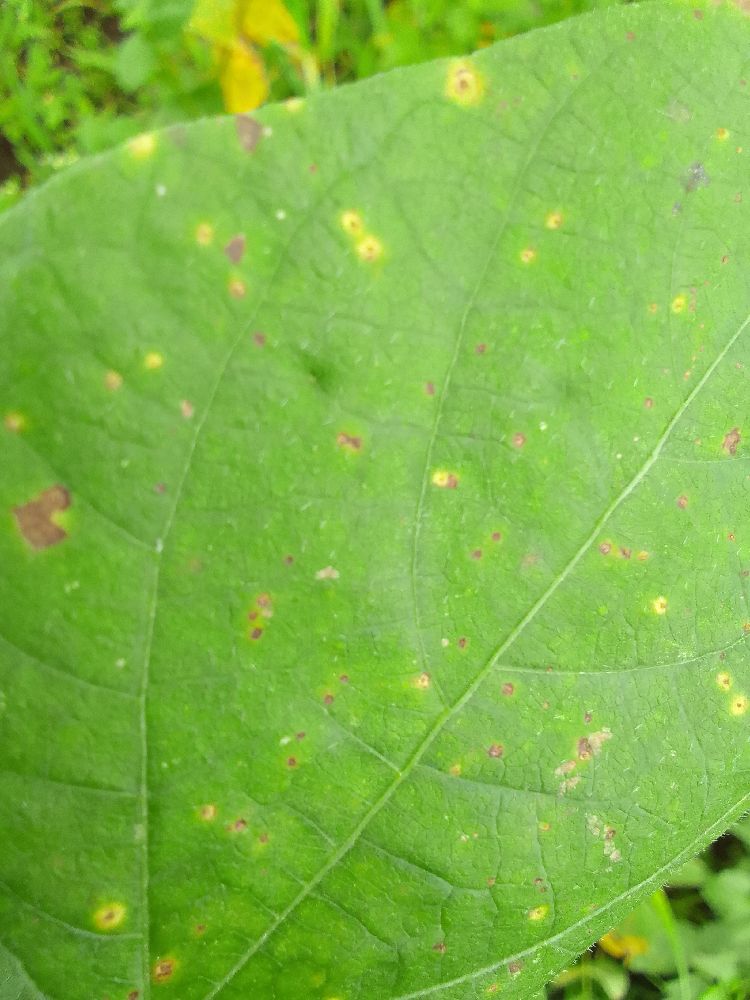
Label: rust